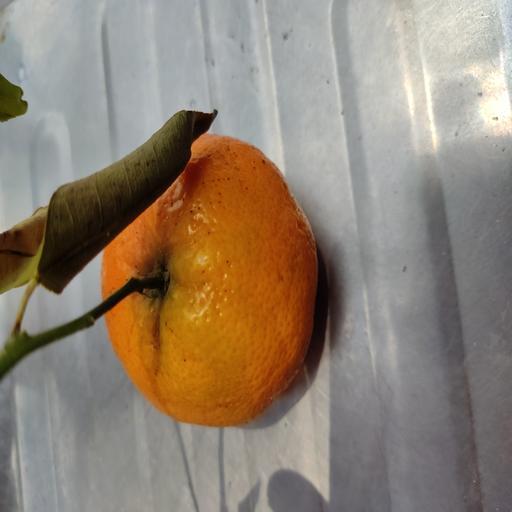
Crop type: Orange